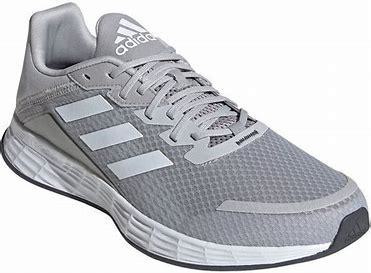
Brand: Adidas
Model: Duramo SL Lauf